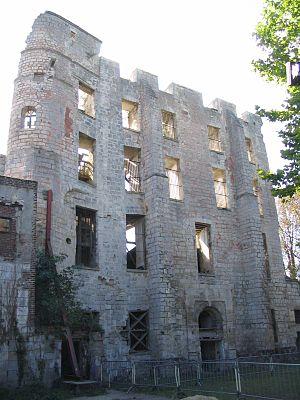
La façade Nord du donjon
Le Donjon de Clermont ou Château des comtes de Clermont-en-Beauvaisis est le reste d'un château féodal datant du XIᵉ siècle situé à Clermont, dans la rue du même nom. Construit à la pointe du promontoire que forme la promenade du Châtellier, il s'agit d'une construction quadrangulaire de 25,50 m sur 17,50 m. Le monument domine la ville, même s'il a été surbaissé par un effondrement causé par la tempête de février 1984. Au XIXᵉ siècle, Louise Michel fut prisonnière du donjon, transformé en prison, de 1883 à 1884.
Clermont, dite Clermont-en-Beauvaisis ou encore Clermont-de-l'Oise afin d'éviter toute confusion, est une commune française située dans le département de l'Oise dont elle est une sous-préfecture, en région Hauts-de-France. Ses habitants sont appelés les Clermontois et les Clermontoises.
Cet article recense de manière non exhaustive les châteaux, maisons fortes, mottes castrales, situés dans le département français de l'Oise. Il est fait état des inscriptions et classements au titre des monuments historiques, ainsi que de l'inscription au pré-inventaire des jardins remarquables.